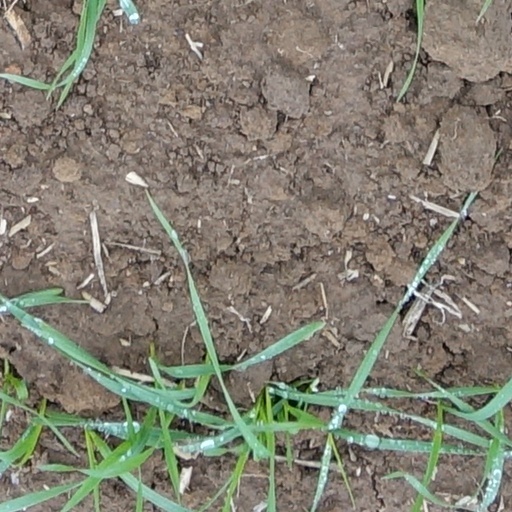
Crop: wheat